Alameda County Sheriff's Office

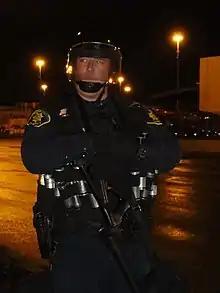
Alameda County Sheriff's Office at Occupy Oakland in 2011

The Alameda County Sheriff's Office operates a police academy and training exercises for the greater law enforcement community in the Bay Area. The Alameda County Sheriff's Office holds an academy for other agencies too like the Stockton Police Department, Hayward Police Department, San Leandro Police Department, the Alameda Police Department etc...